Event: Nepal Earthquake
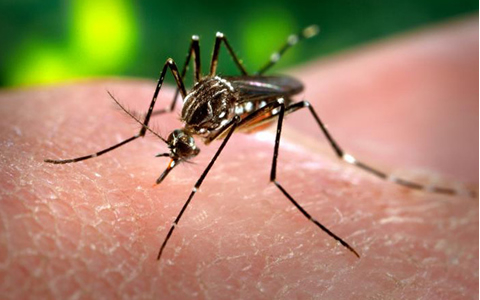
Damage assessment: no_damage